Books of Magick: Life During Wartime

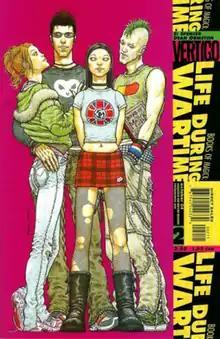
Cover of "Books of Magick: Life During Wartime" #2, art by Frank Quitely. Pictured left to right Molly, Tim Hunter, Cat and Dog.

Books of Magick: Life During Wartime is a fantasy comic book series published by DC Comics under their Vertigo imprint in 2004 and 2005 that was discontinued after fifteen issues.